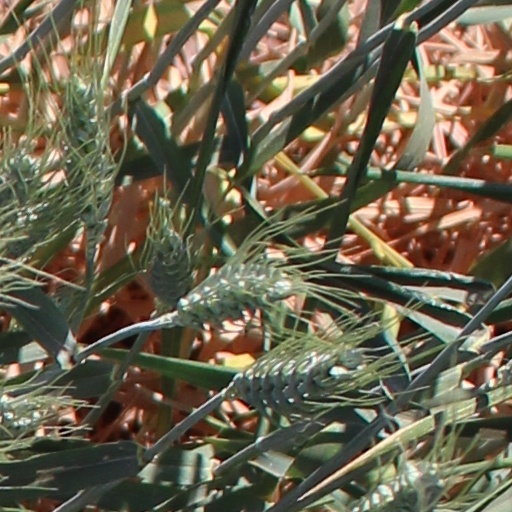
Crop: wheat